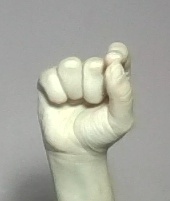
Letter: fa